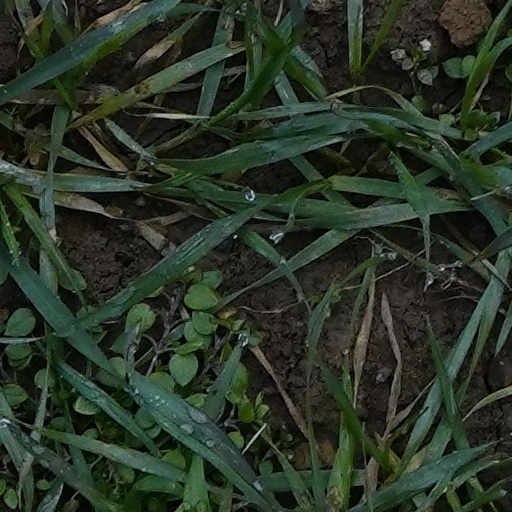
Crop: wheat